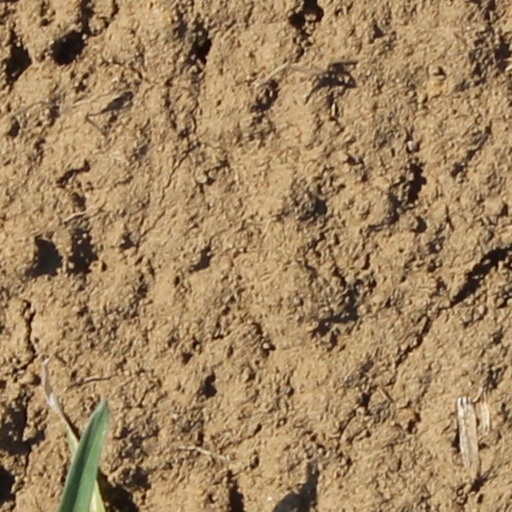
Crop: wheat